Pilot (Desperate Housewives)

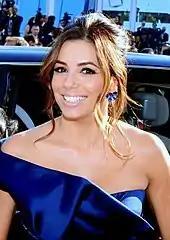
Eva Longoria was the first actor cast in the pilot. She auditioned for the project without having read the entire script.

Casting for "Desperate Housewives" began in February 2004. Director Charles McDougall reported seeing around 150 "very good and determined women" audition for the four leads. Eva Longoria was the first actor cast in a lead role, landing the role of Gabrielle Solis, a materialistic ex-model, after two auditions. Longoria, an unknown soap opera actress at the time, stated that prior to her audition, she had not read the entire script. She recounted, "Marc Cherry asks, 'So what did you think of the script?' like the whole thing. And I said, 'Well I didn’t read the script. I only read my part.' And Marc Cherry goes, 'I knew you were Gabrielle at that moment because it was such a Gabrielle thing to say.'" Roselyn Sánchez also auditioned for the role. Teri Hatcher was cast in the role of Susan Mayer, a single mother looking for love, after a second audition for ABC network executives. Cherry commended Hatcher's audition, calling it "the best audition I've ever seen in network [television]." Actors originally considered for the role include Courteney Cox, Calista Flockhart, Mary-Louise Parker, and Sela Ward. Julia Louis-Dreyfus also expressed interest in the role, but network executives felt she was not right for the part.